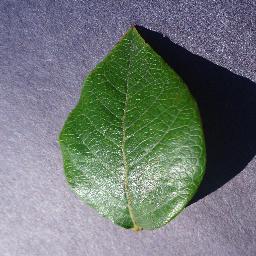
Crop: blueberry
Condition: healthy